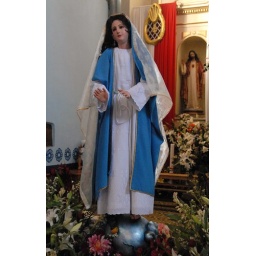
The image of the Virgen Maria is surrounded by candles and flowers on the Feast of her Assumption. Pichataro Michoacan Mexico